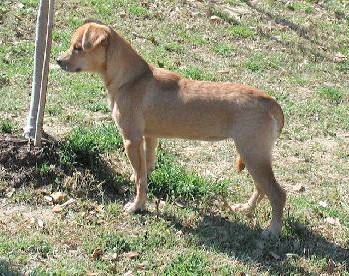
Label: dog